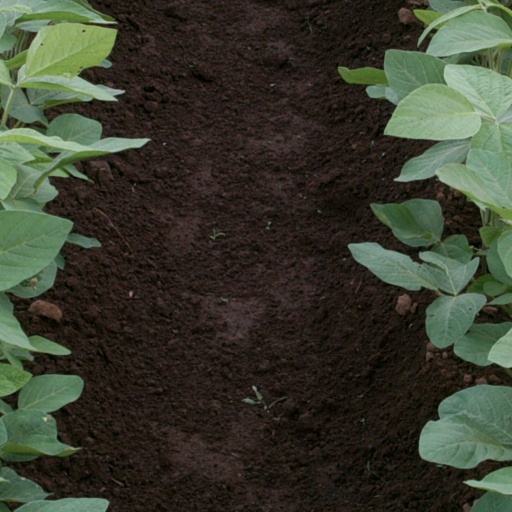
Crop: soybean